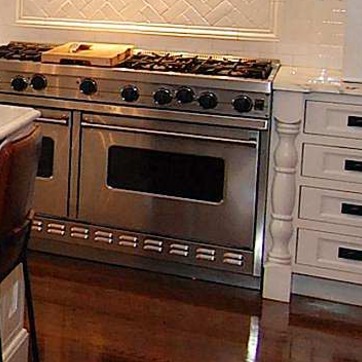
Material: glass